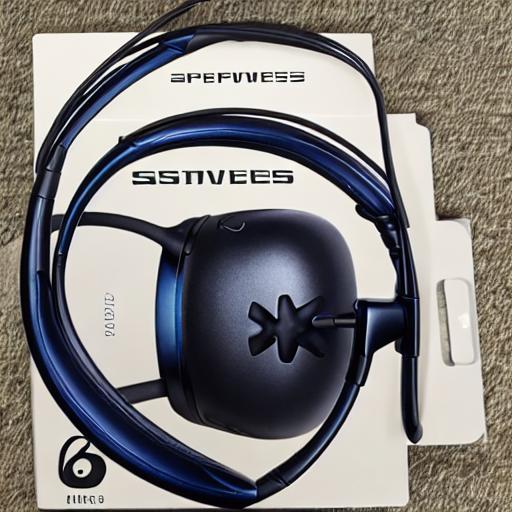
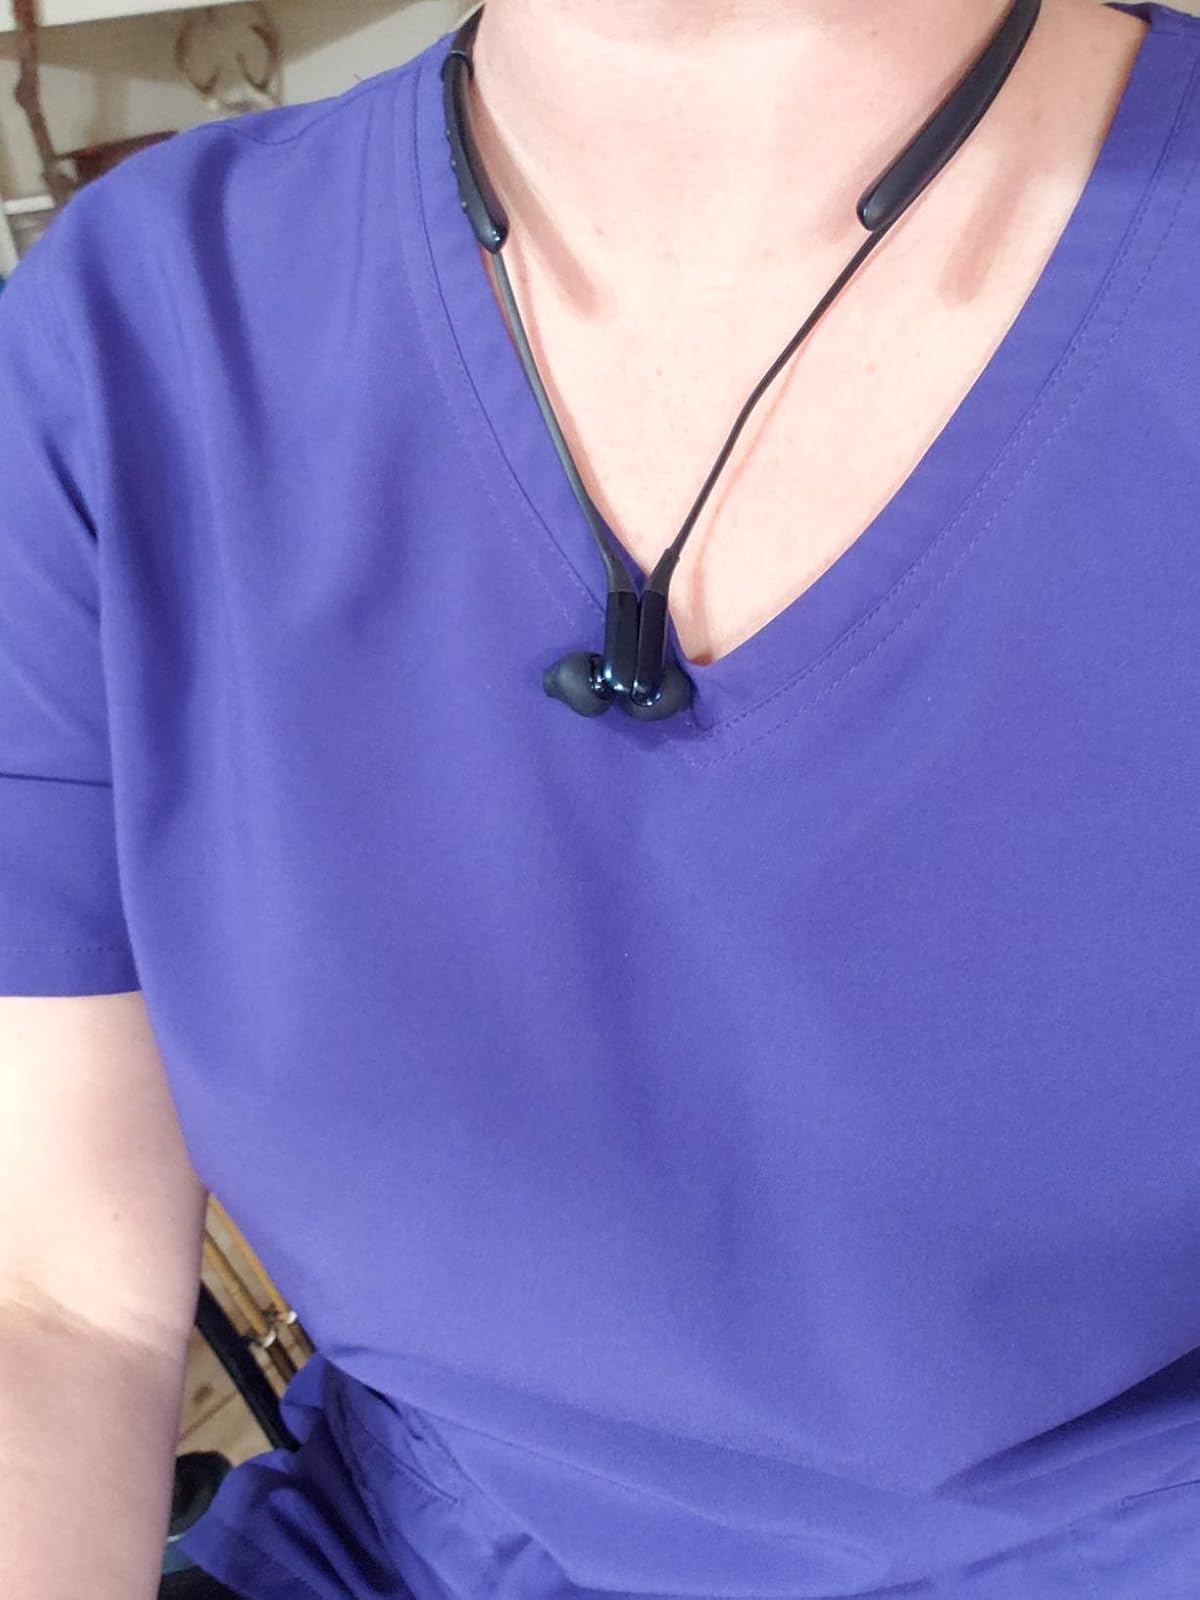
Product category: headphones
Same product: no